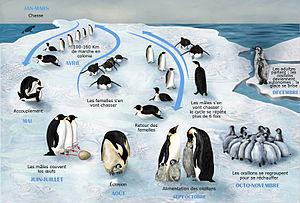
Version française du schéma sur le cycle de vie du Manchot empereur
La Marche de l'empereur est un film documentaire français réalisé en 2004 par Luc Jacquet et sorti en 2005.